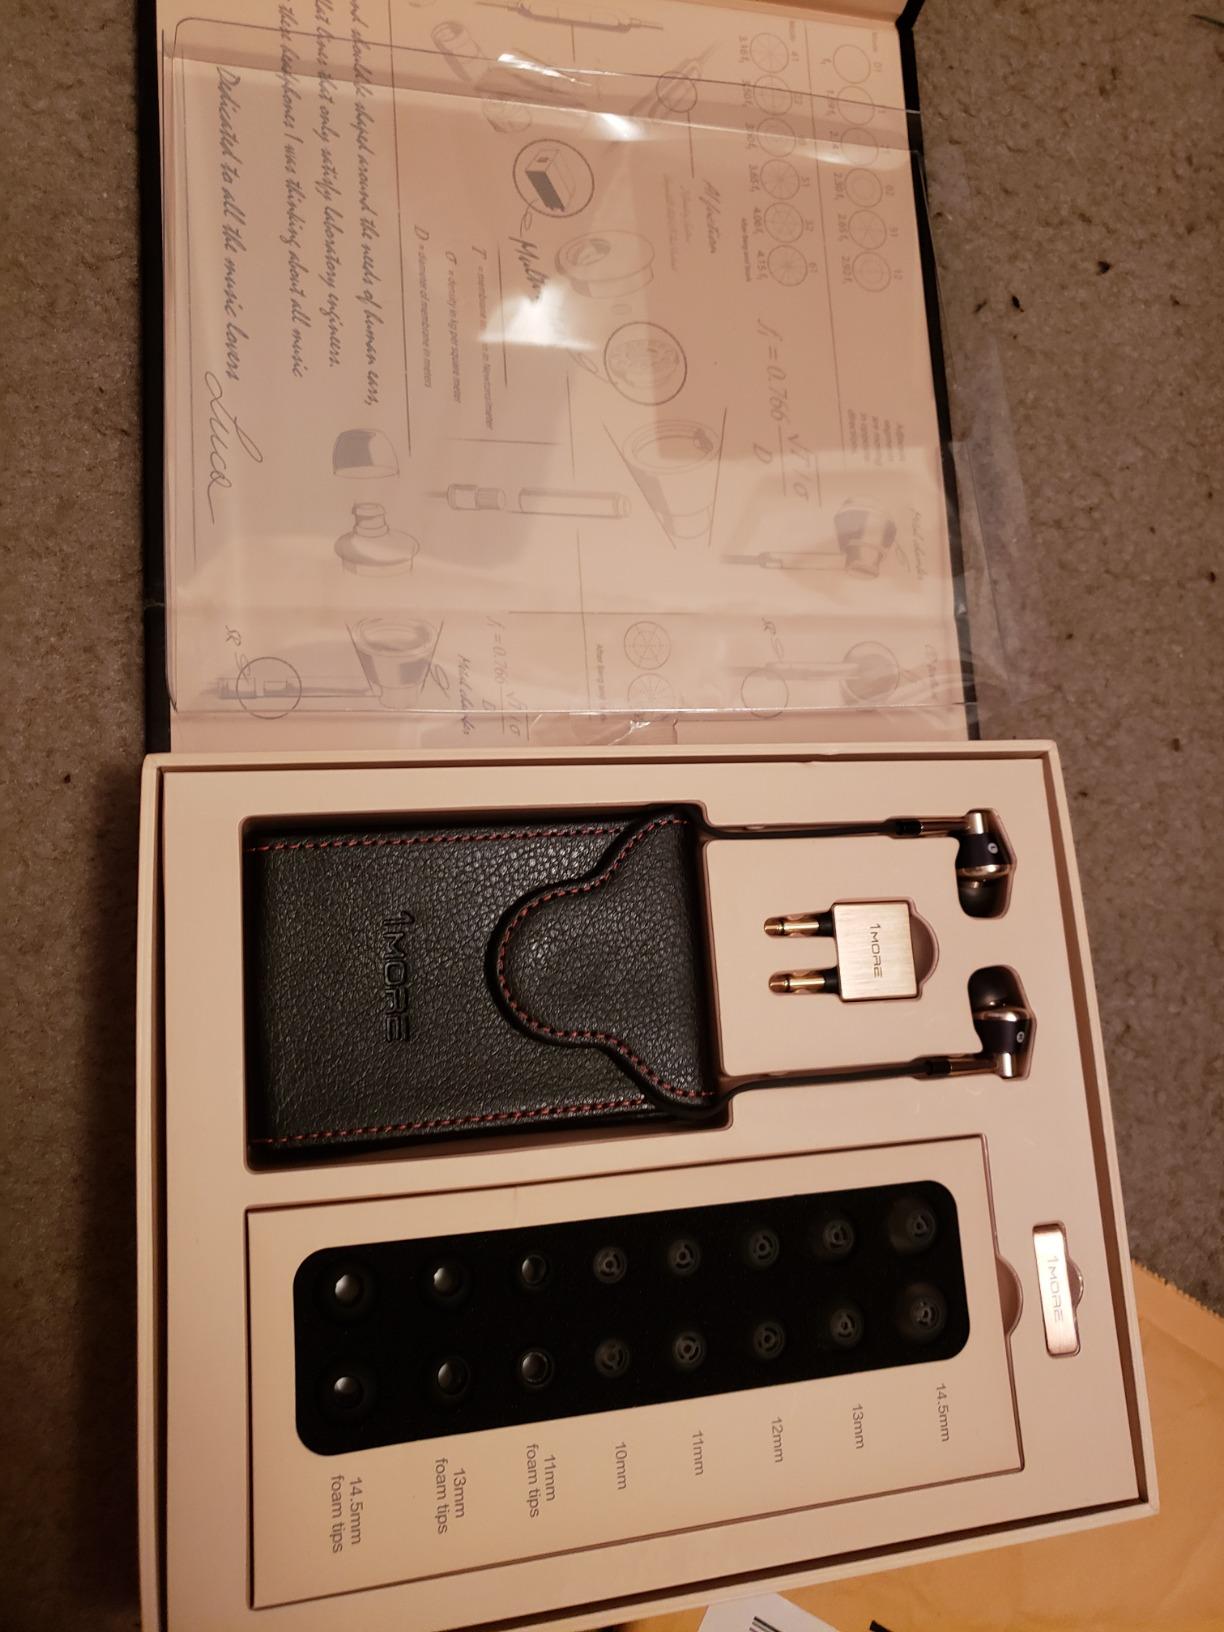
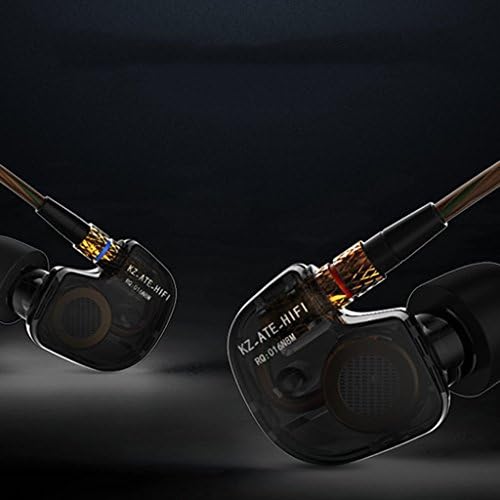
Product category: headphones
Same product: no